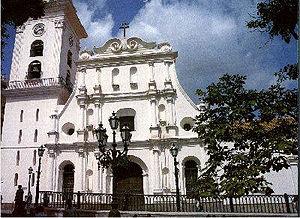
Les timbres de France en 2009 sont émis par La Poste.